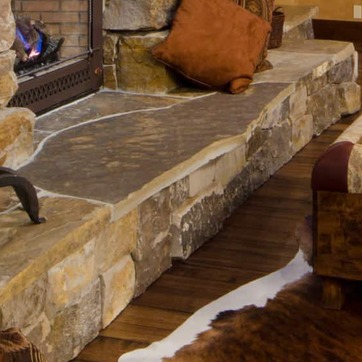
Material: stone